Sant'Antonio di Padova, Acireale

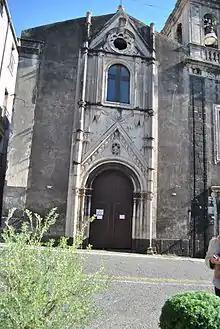
View of the Facade

Sant'Antonio di Padova is a Gothic-style, Roman Catholic parish church located on via Vittorio Emanuele in central Acireale in the region of Sicily of Italy.